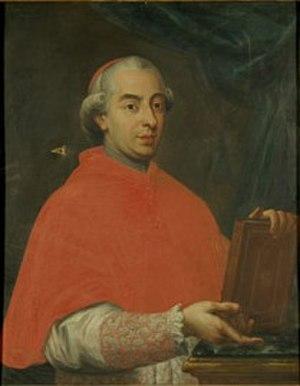
Aurelio Roverella est un cardinal italien du XVIIIᵉ siècle et du début du XIXᵉ siècle.